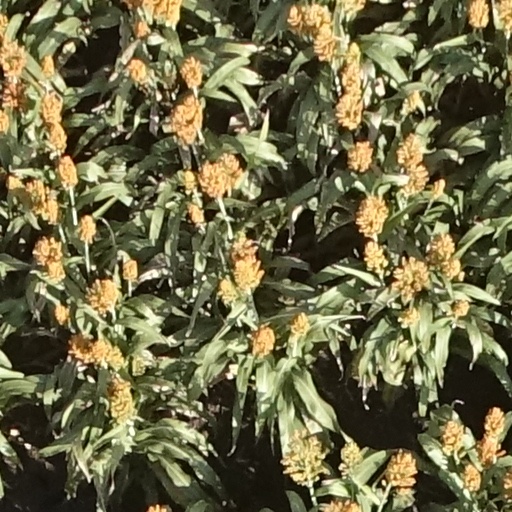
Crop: sorghum